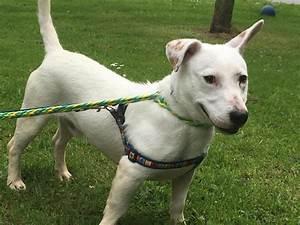
dog